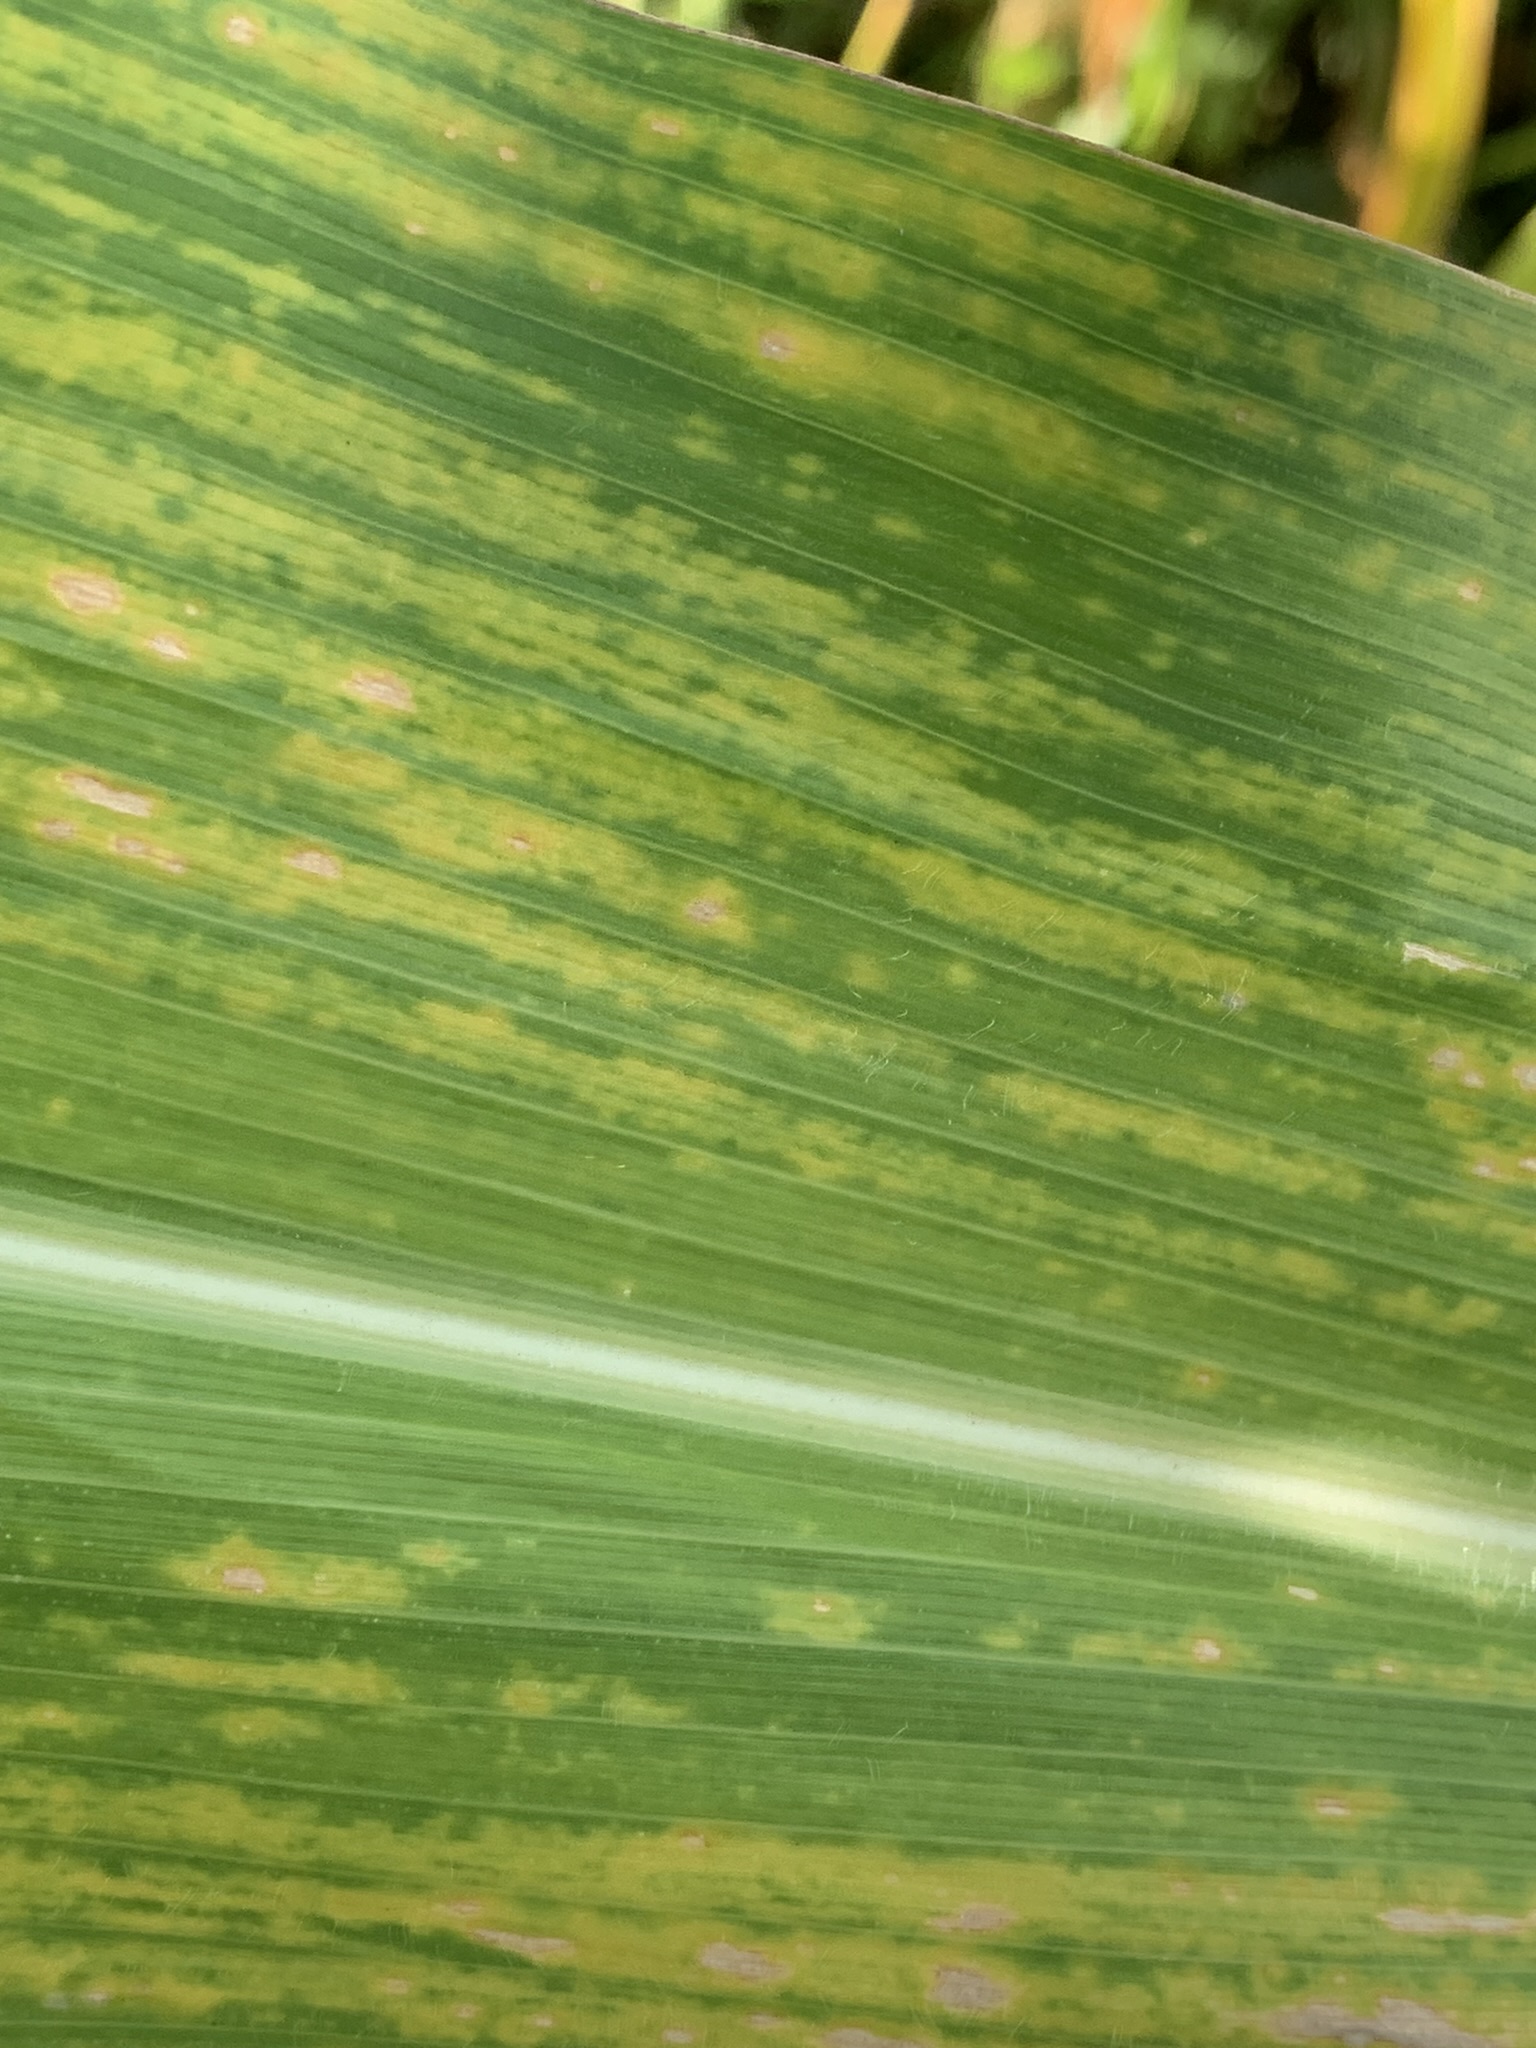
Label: MSV